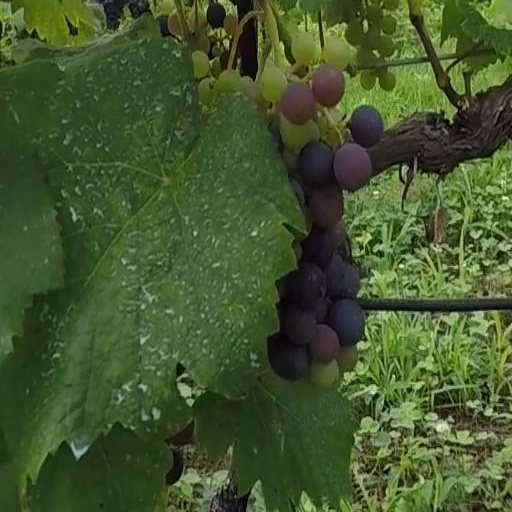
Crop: grape